Isabella of Portugal

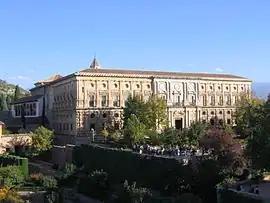
Exterior of The Palace of Charles V in Granada was built upon his wedding to Isabel of Portugal in 1526.

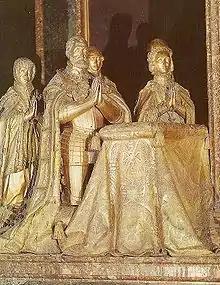
The bronze effigies of Charles and Isabella at the Basilica in El Escorial

As the eldest daughter of Manuel the Fortunate, Isabella was a rather attractive candidate for marriage. The ideal candidate for her husband was her first cousin Charles, son of Maria's sister, Joanna I of Castile and her husband Philip, Duke of Burgundy. Their marriage would bring a strong alliance between Spain and Portugal, in accordance with the wishes of their grandparents, Isabella I of Castille and Ferdinand II of Aragón. It would also facilitate the continued exploration of the oceans without incurring clashes, as Portugal was the only naval power that could challenge Spain's supremacy in the Atlantic Ocean. Plus, as Charles was sovereign of multiple kingdoms, it was necessary that Portugal, Christendom's richest kingdom, would fall under Spain's orbit and not of France, which had happened in the War of Castilian Succession. Moreover, because he had been raised in Burgundy, the Spanish nobles and subjects reportedly insisted that he should marry a princess from the Iberian peninsula.